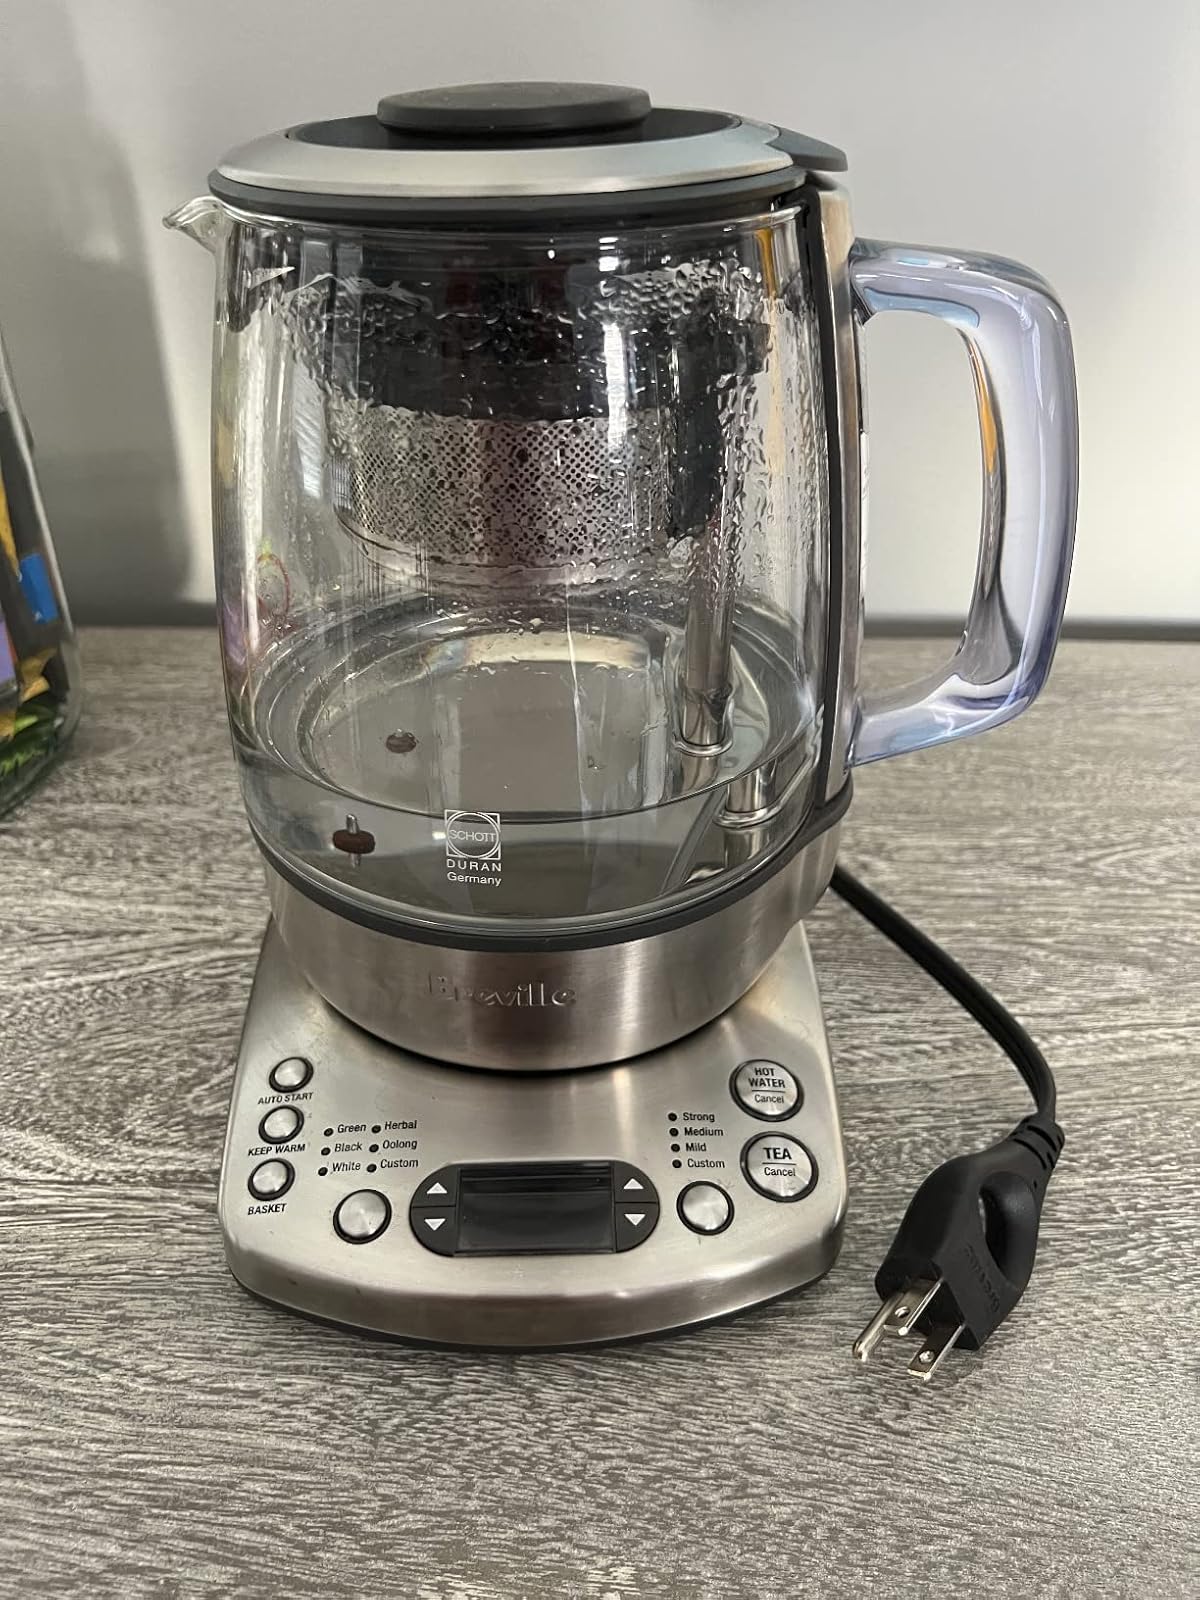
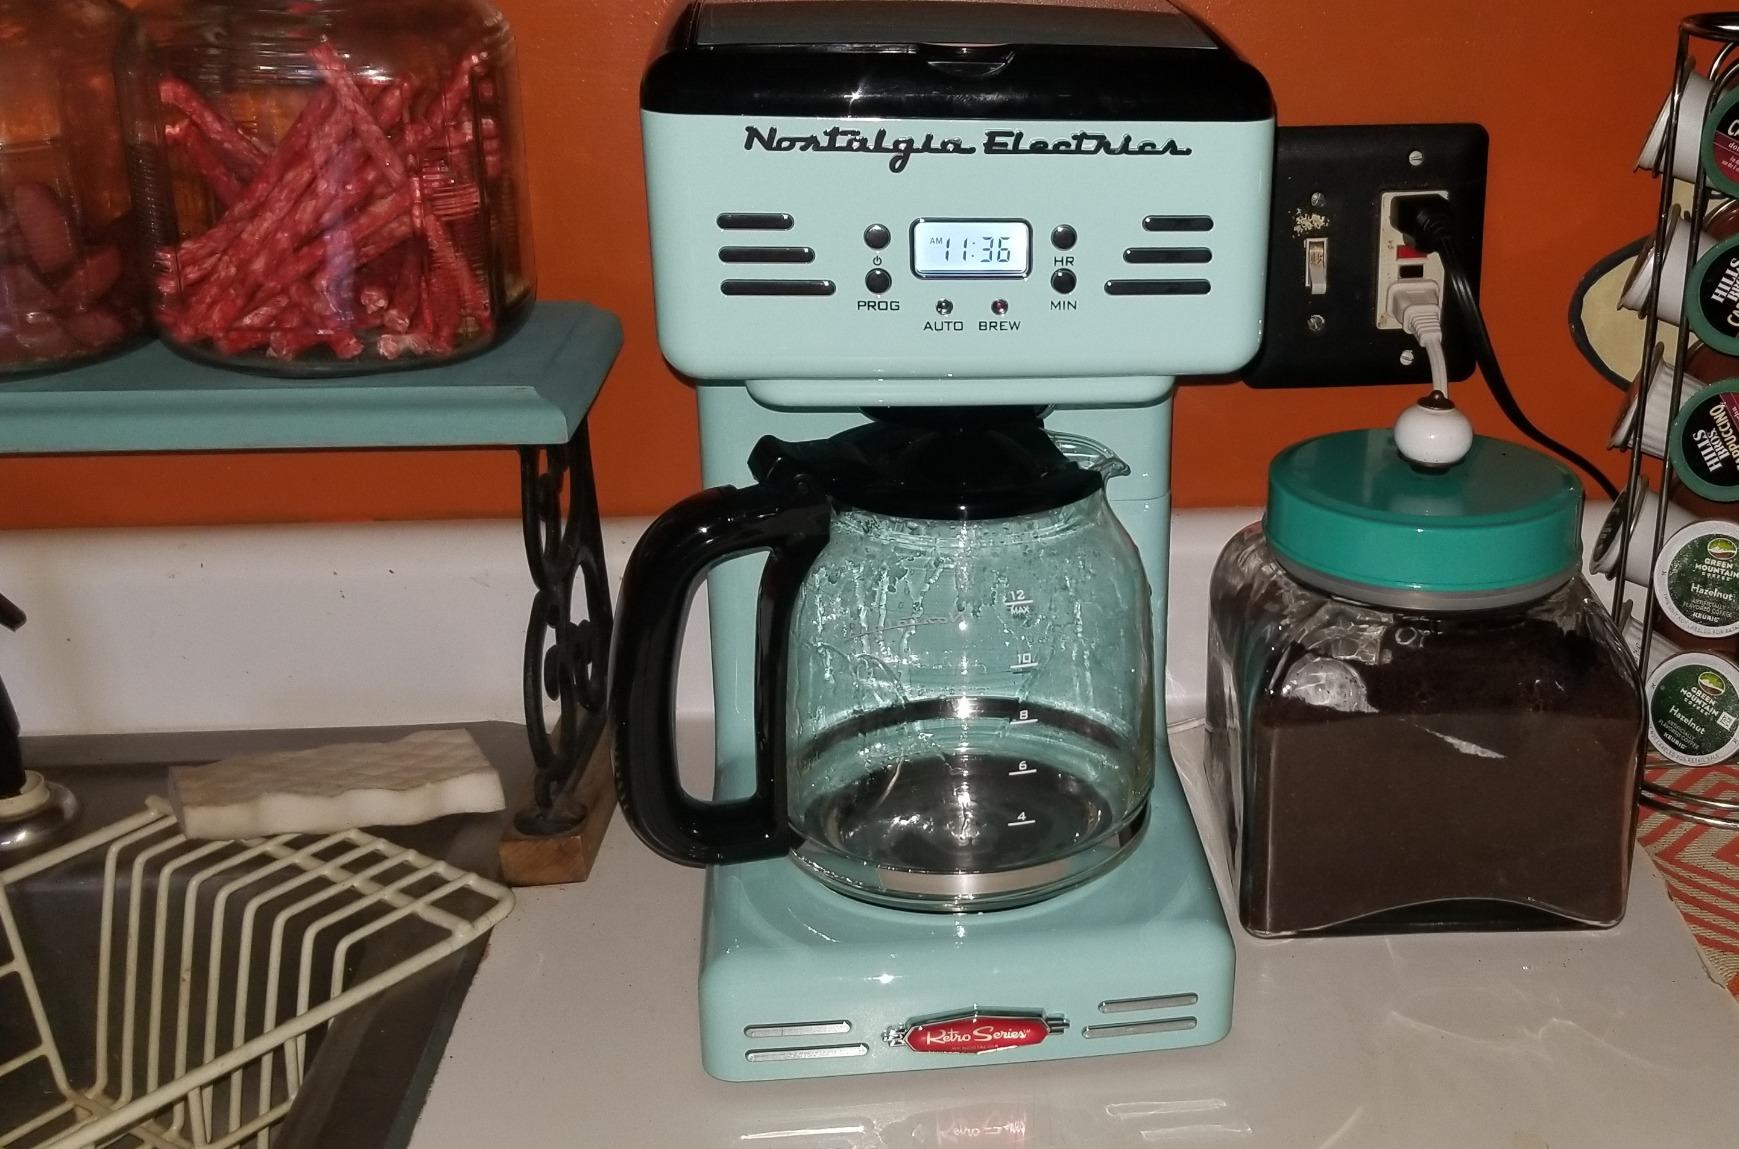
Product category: items_tea
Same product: no